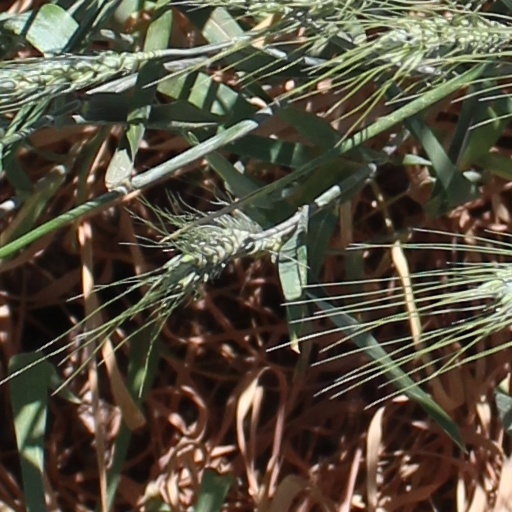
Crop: wheat